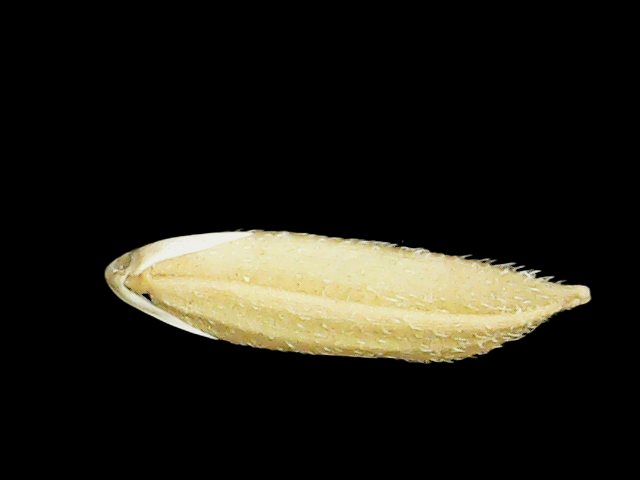
Rice variety: Binadhan11